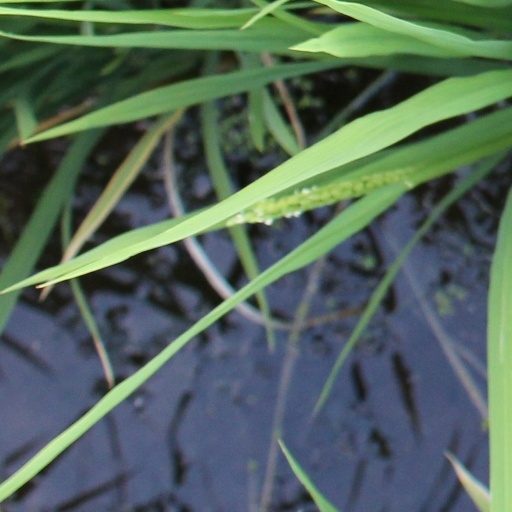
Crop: rice